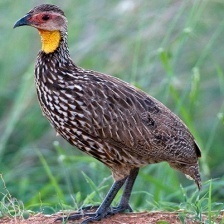
Species: BLACK FRANCOLIN
Scientific name: FRANCOLINUS FRANCOLINUS
ImageNet parent category: partridge